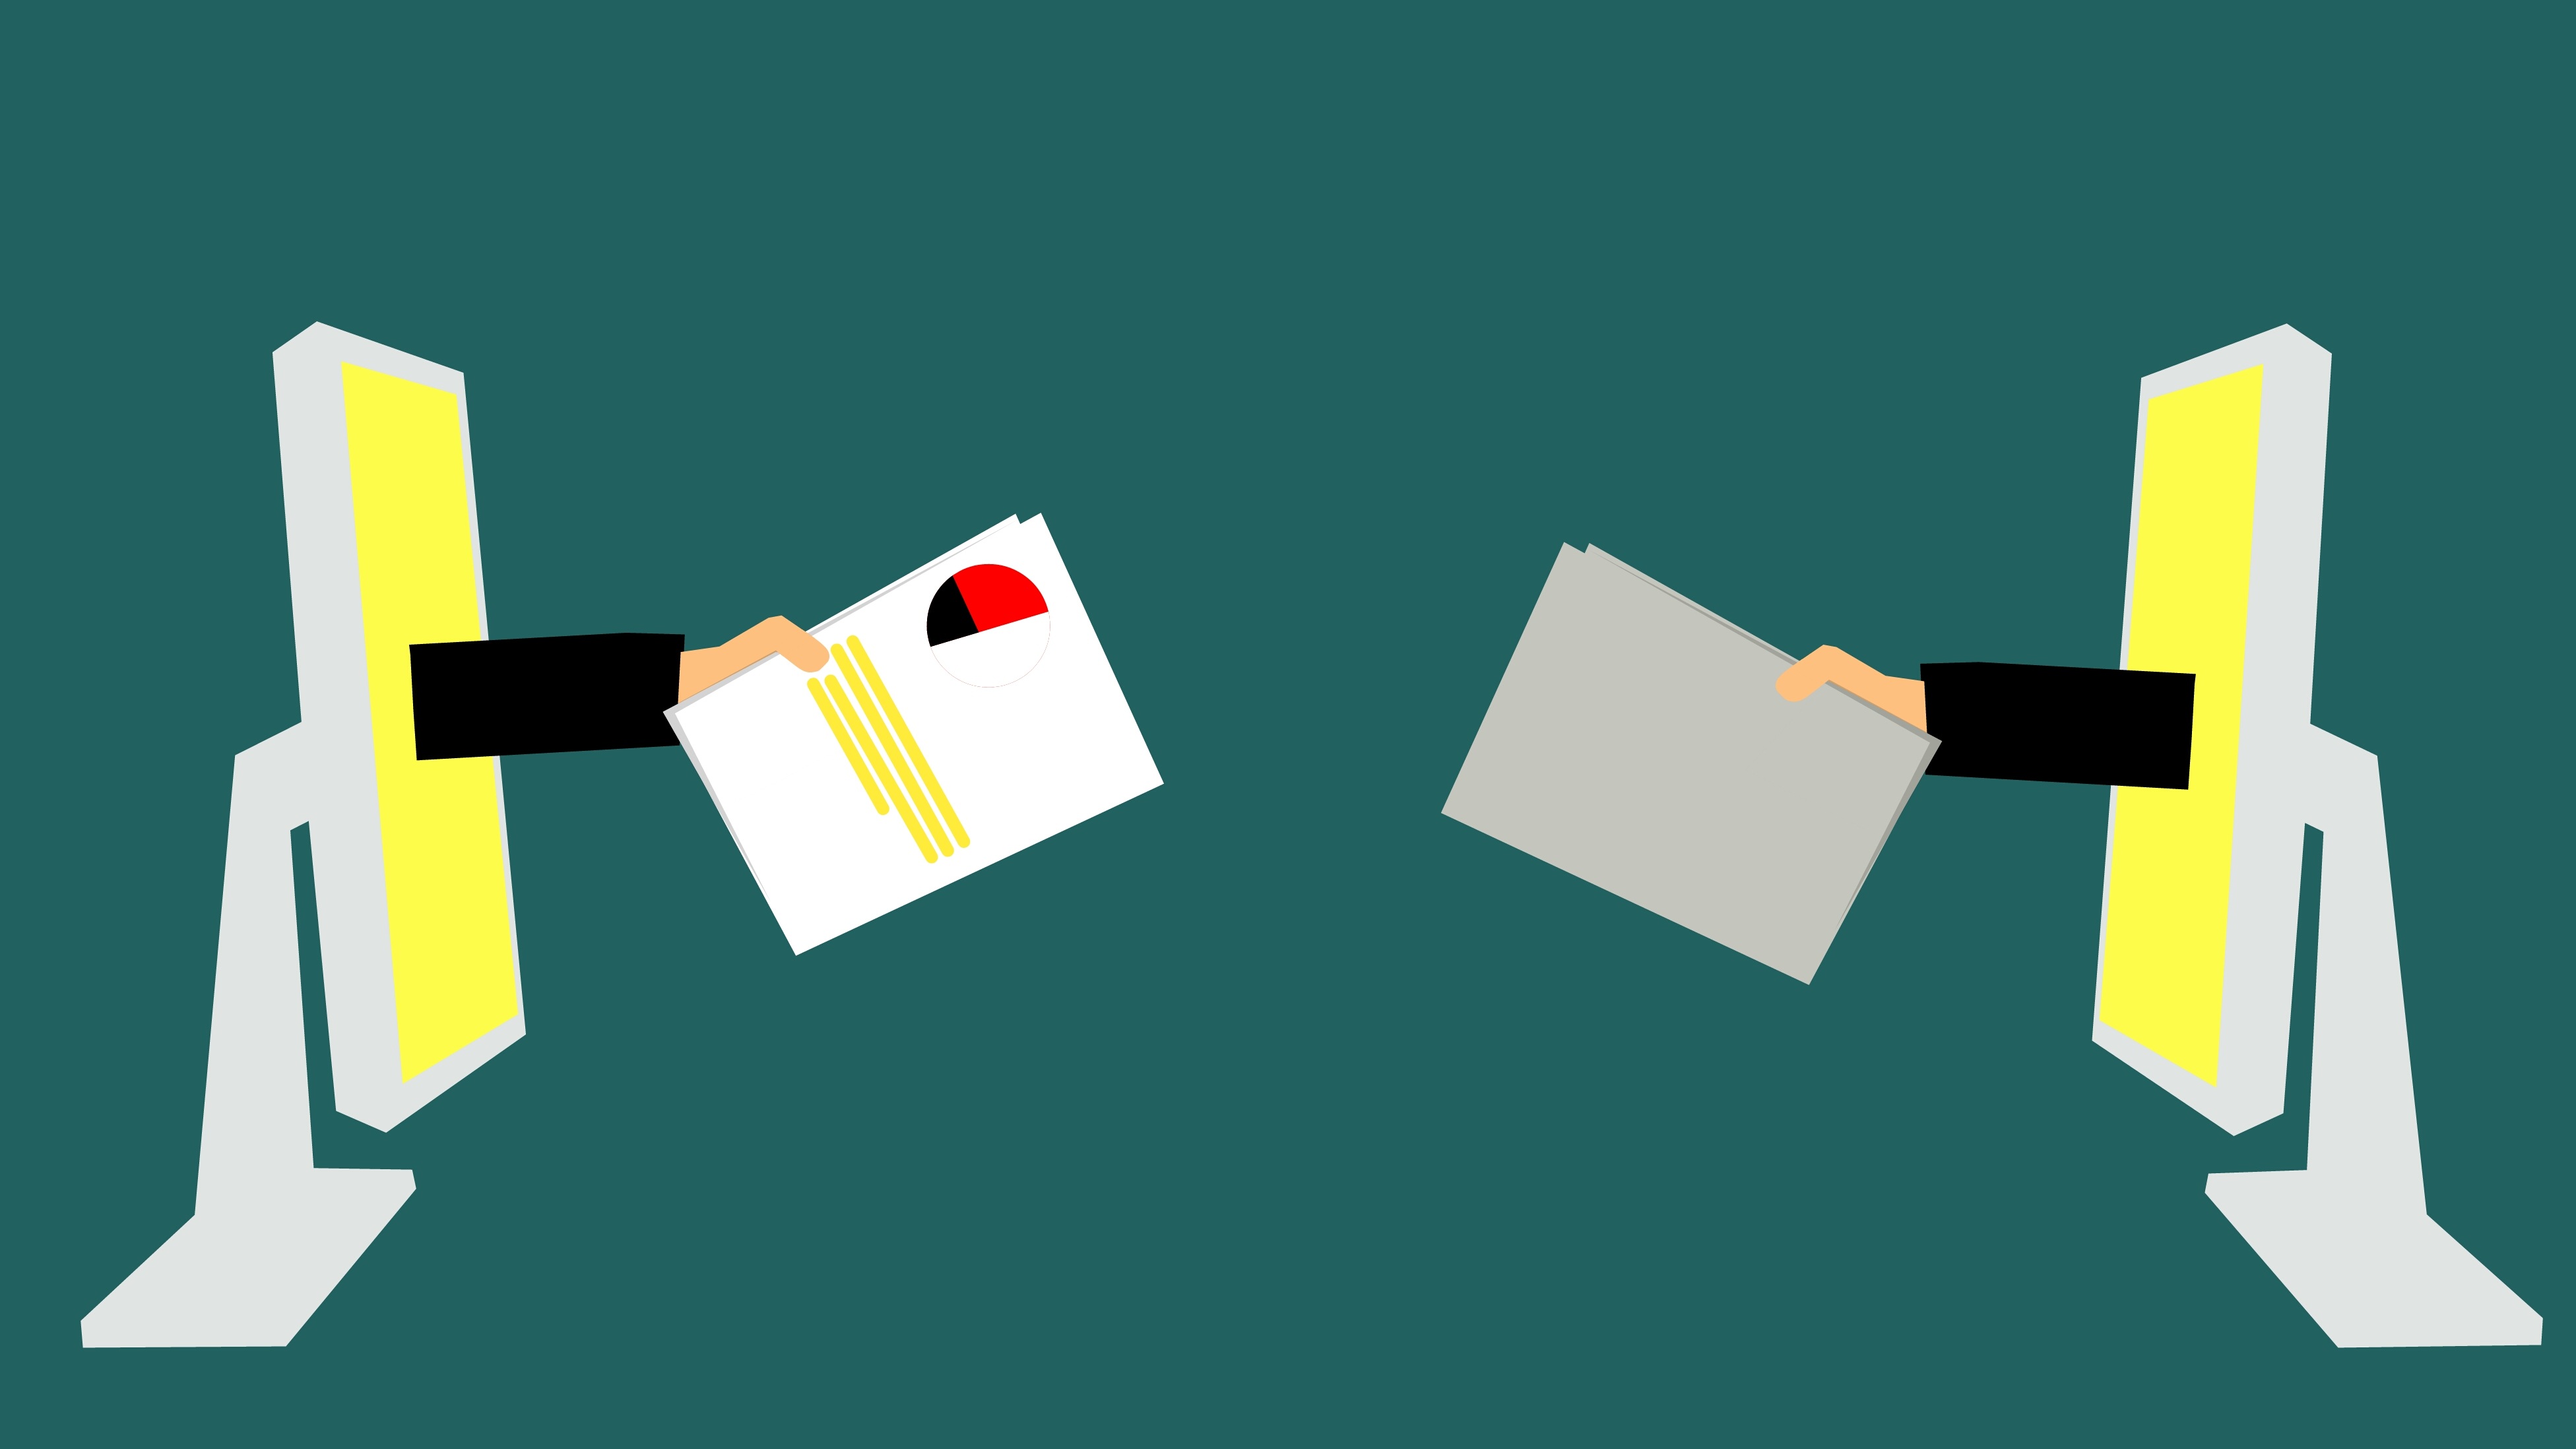
business, audit, data, report, journalist, news reporter, interview, reporters interviewing, infographic, annual report, news, analytics, media, screen, computer screen, monitor, display, digital screen, computer, hand, organization company, network, yellow, text, product, font, line, design, angle, brand, graphic design, diagram, graphics, logo